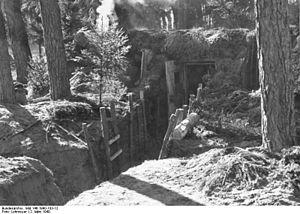
L’opération Undertone est une offensive menée par la 1ʳᵉ armée française et la 7ᵉ armée américaine à la fin de la Seconde Guerre mondiale en mars 1945. Elle oppose principalement le 6ᵉ Groupe d'armées des États-Unis du général Jacob Devers au Groupe d'armées G de la Wehrmacht du général Paul Hausser.
Le terme de forêt du Mundat désigne deux régions forestières directement aux alentours de la ville de Wissembourg en Alsace à la frontière franco-allemande. Une partie de cette forêt présente la particularité d'être la seule forêt domaniale française située à l'étranger.